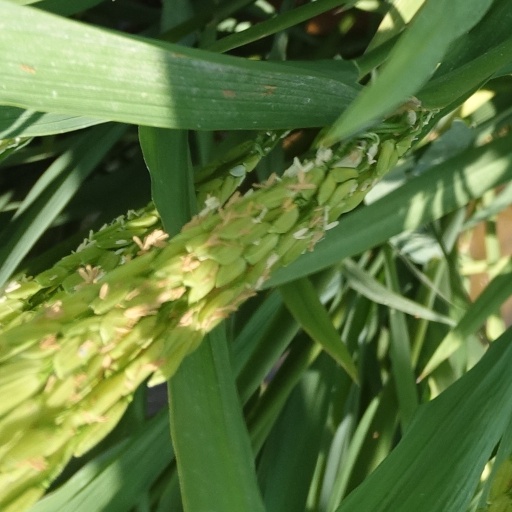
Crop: rice